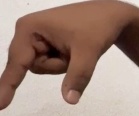
ASL sign: Q